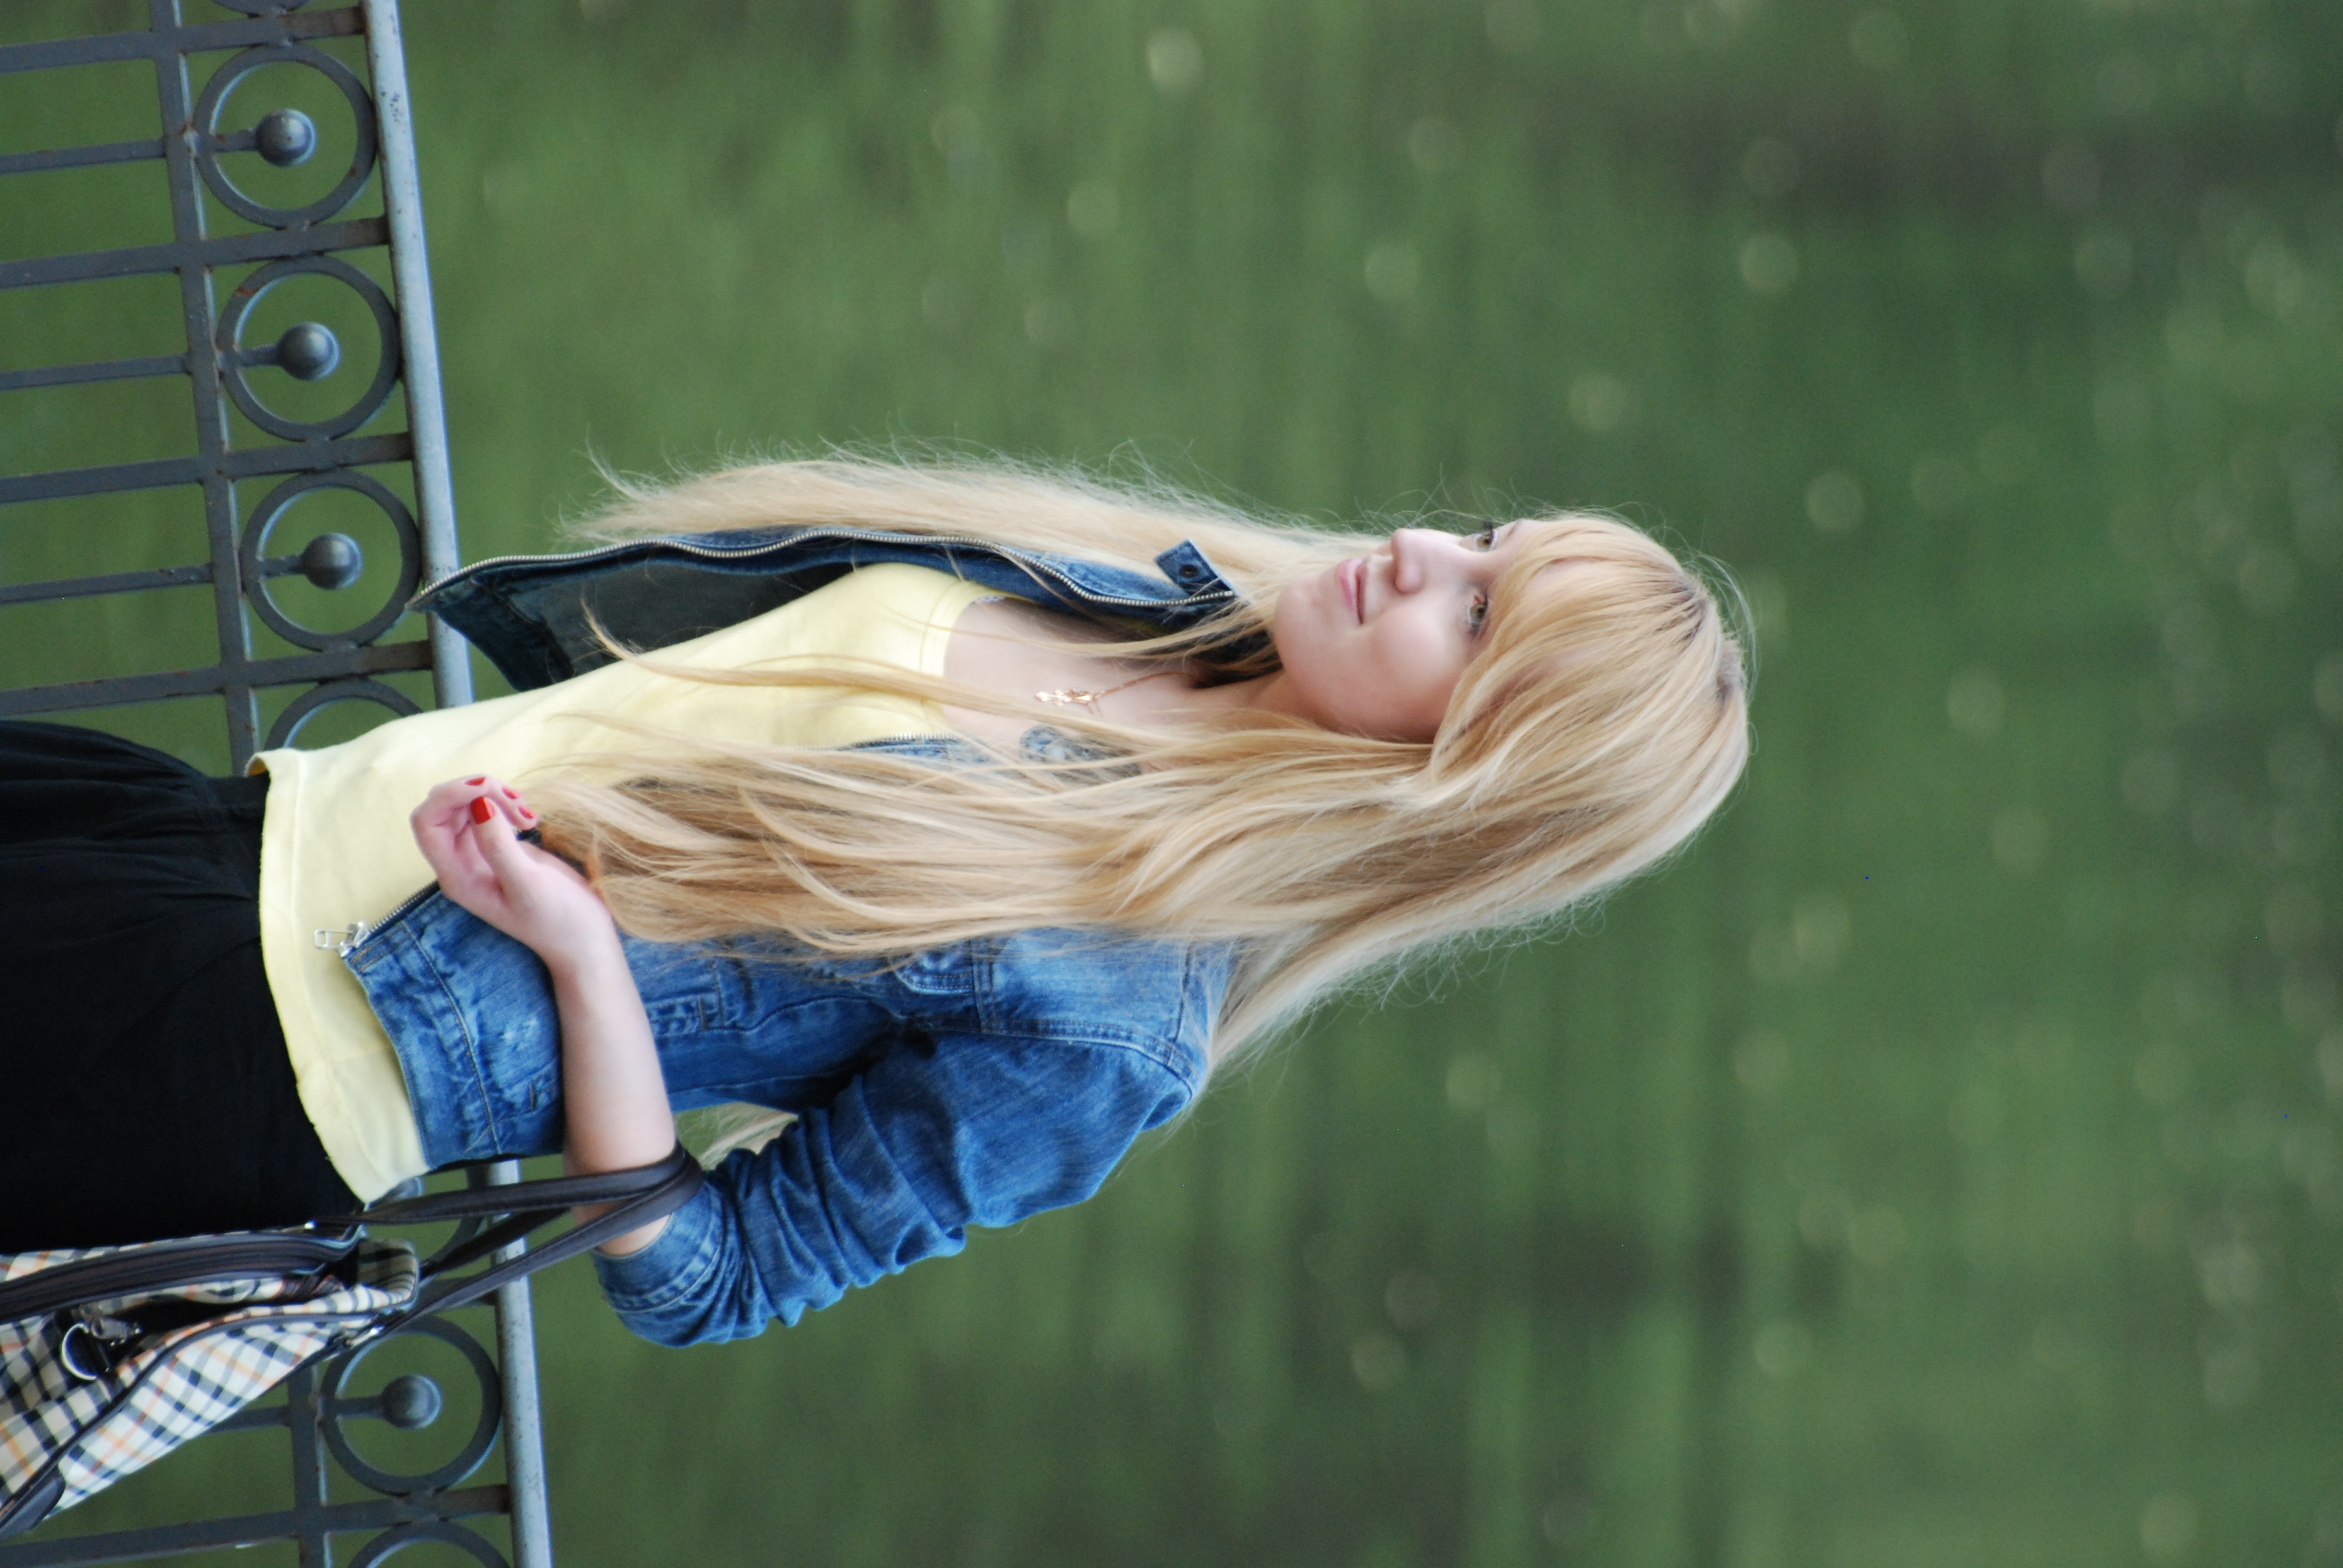
people, girl, woman, hair, street, pond, portrait, model, spring, green, park, fashion, blue, nikon, clothing, lady, hairstyle, long hair, candid, girls, dress, women, beauty, moscow, blond, russia, d80, moskau, nikond80, moscou, kuzminki, photo shoot, portrait photography